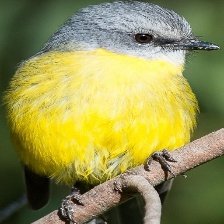
Species: EASTERN YELLOW ROBIN
Scientific name: EOPSALTRIA AUSTRALIS
ImageNet parent category: robin